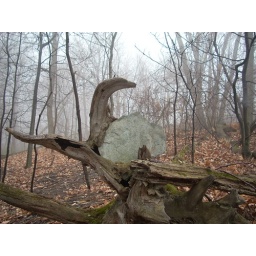
Fallen tree clutching a rock in its roots